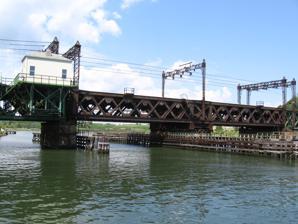
Building: Norwalk River Railroad Bridge
Country: United States of America
Year built: 1896
Not to be confused with South Norwalk Railroad Bridge . United States historic place Norwalk River Railroad Bridge U.S. National Register of Historic Places Norwalk River Railroad Bridge in 2007 Location Norwalk, Connecticut Coordinates 41°6′2″N 73°24′57″W / 41.10056°N 73.41583°W / 41.10056; -73.41583 Area 1 acre (0.40 ha) Built 1896 Architectural style Rim Bearing, Swing MPS Movable Railroad Bridges on the NE Corridor in Connecticut TR NRHP reference No. 87000844 Added to NRHP June 12, 1987 The Norwalk River Railroad Bridge (also known as the Walk Bridge ) is a swing bridge built in 1896 for the New York, New Haven and Hartford Railroad . It currently carries Amtrak and Metro-North Railroad trains over the Norwalk River . History The bridge in 1977 The current swing bridge is located at the same site where, in 1853, a train from New York City plummeted into the river while the previous swing bridge was open, resulting in dozens of deaths. In 1896, the New Haven Railroad built the bridge and widened its route to four tracks, as it simultaneously built its South Norwalk Railroad Bridge over the intersection of Washington Street with North Main and South Main streets.  The 562-foot (171 m) span, with a rotating swing span 202 feet (62 m) long was provided by the Berlin Iron Bridge Co. This type of swing bridge is one of just two on the Northeast Corridor . The swing span has a rim-bearing system of 96 rollers, allowing tall vessels to pass by. The span is one of only 13 of the company's bridges (and one of only two railroad bridges) that survive in the state as of August 2001. In 1907, the rail line was electrified with overhead catenary wires, which form a prominent feature of the bridge today. It is or was also known as Norwalk River Bridge . It was added to the National Register of Historic Places in 1987. Before 2020, the bridge had a daily traffic of 125,000 passengers and 175 trains. As a single movable span with aging mechanical mechanisms, the Norwalk River Bridge represents a frequent point of failure for Amtrak and Metro-North service and has been targeted for replacement with dual movable spans. The final design approved for the new Walk Bridge calls for a dual-span vertical-lift bridge . Construction on the new bridge began on May 12, 2023, and is expected to be completed in 2029. Amtrak was awarded $465 million in Infrastructure Investment and Jobs Act funds in November 2023. Amtrak will contribute an additional $27 million, while the state of Connecticut will provide $87 million. See also National Register of Historic Places listings in Fairfield County, Connecticut List of bridges on the National Register of Historic Places in Connecticut References